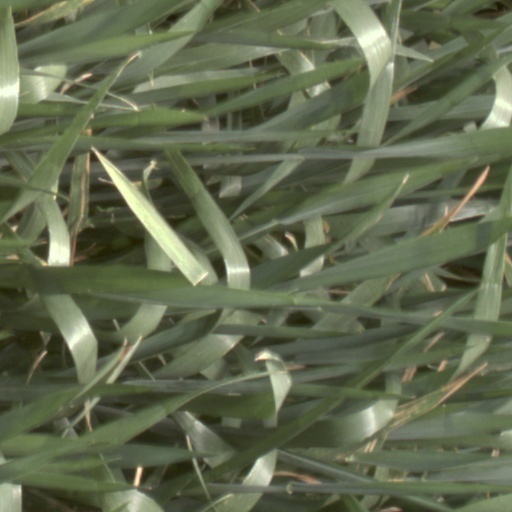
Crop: wheat